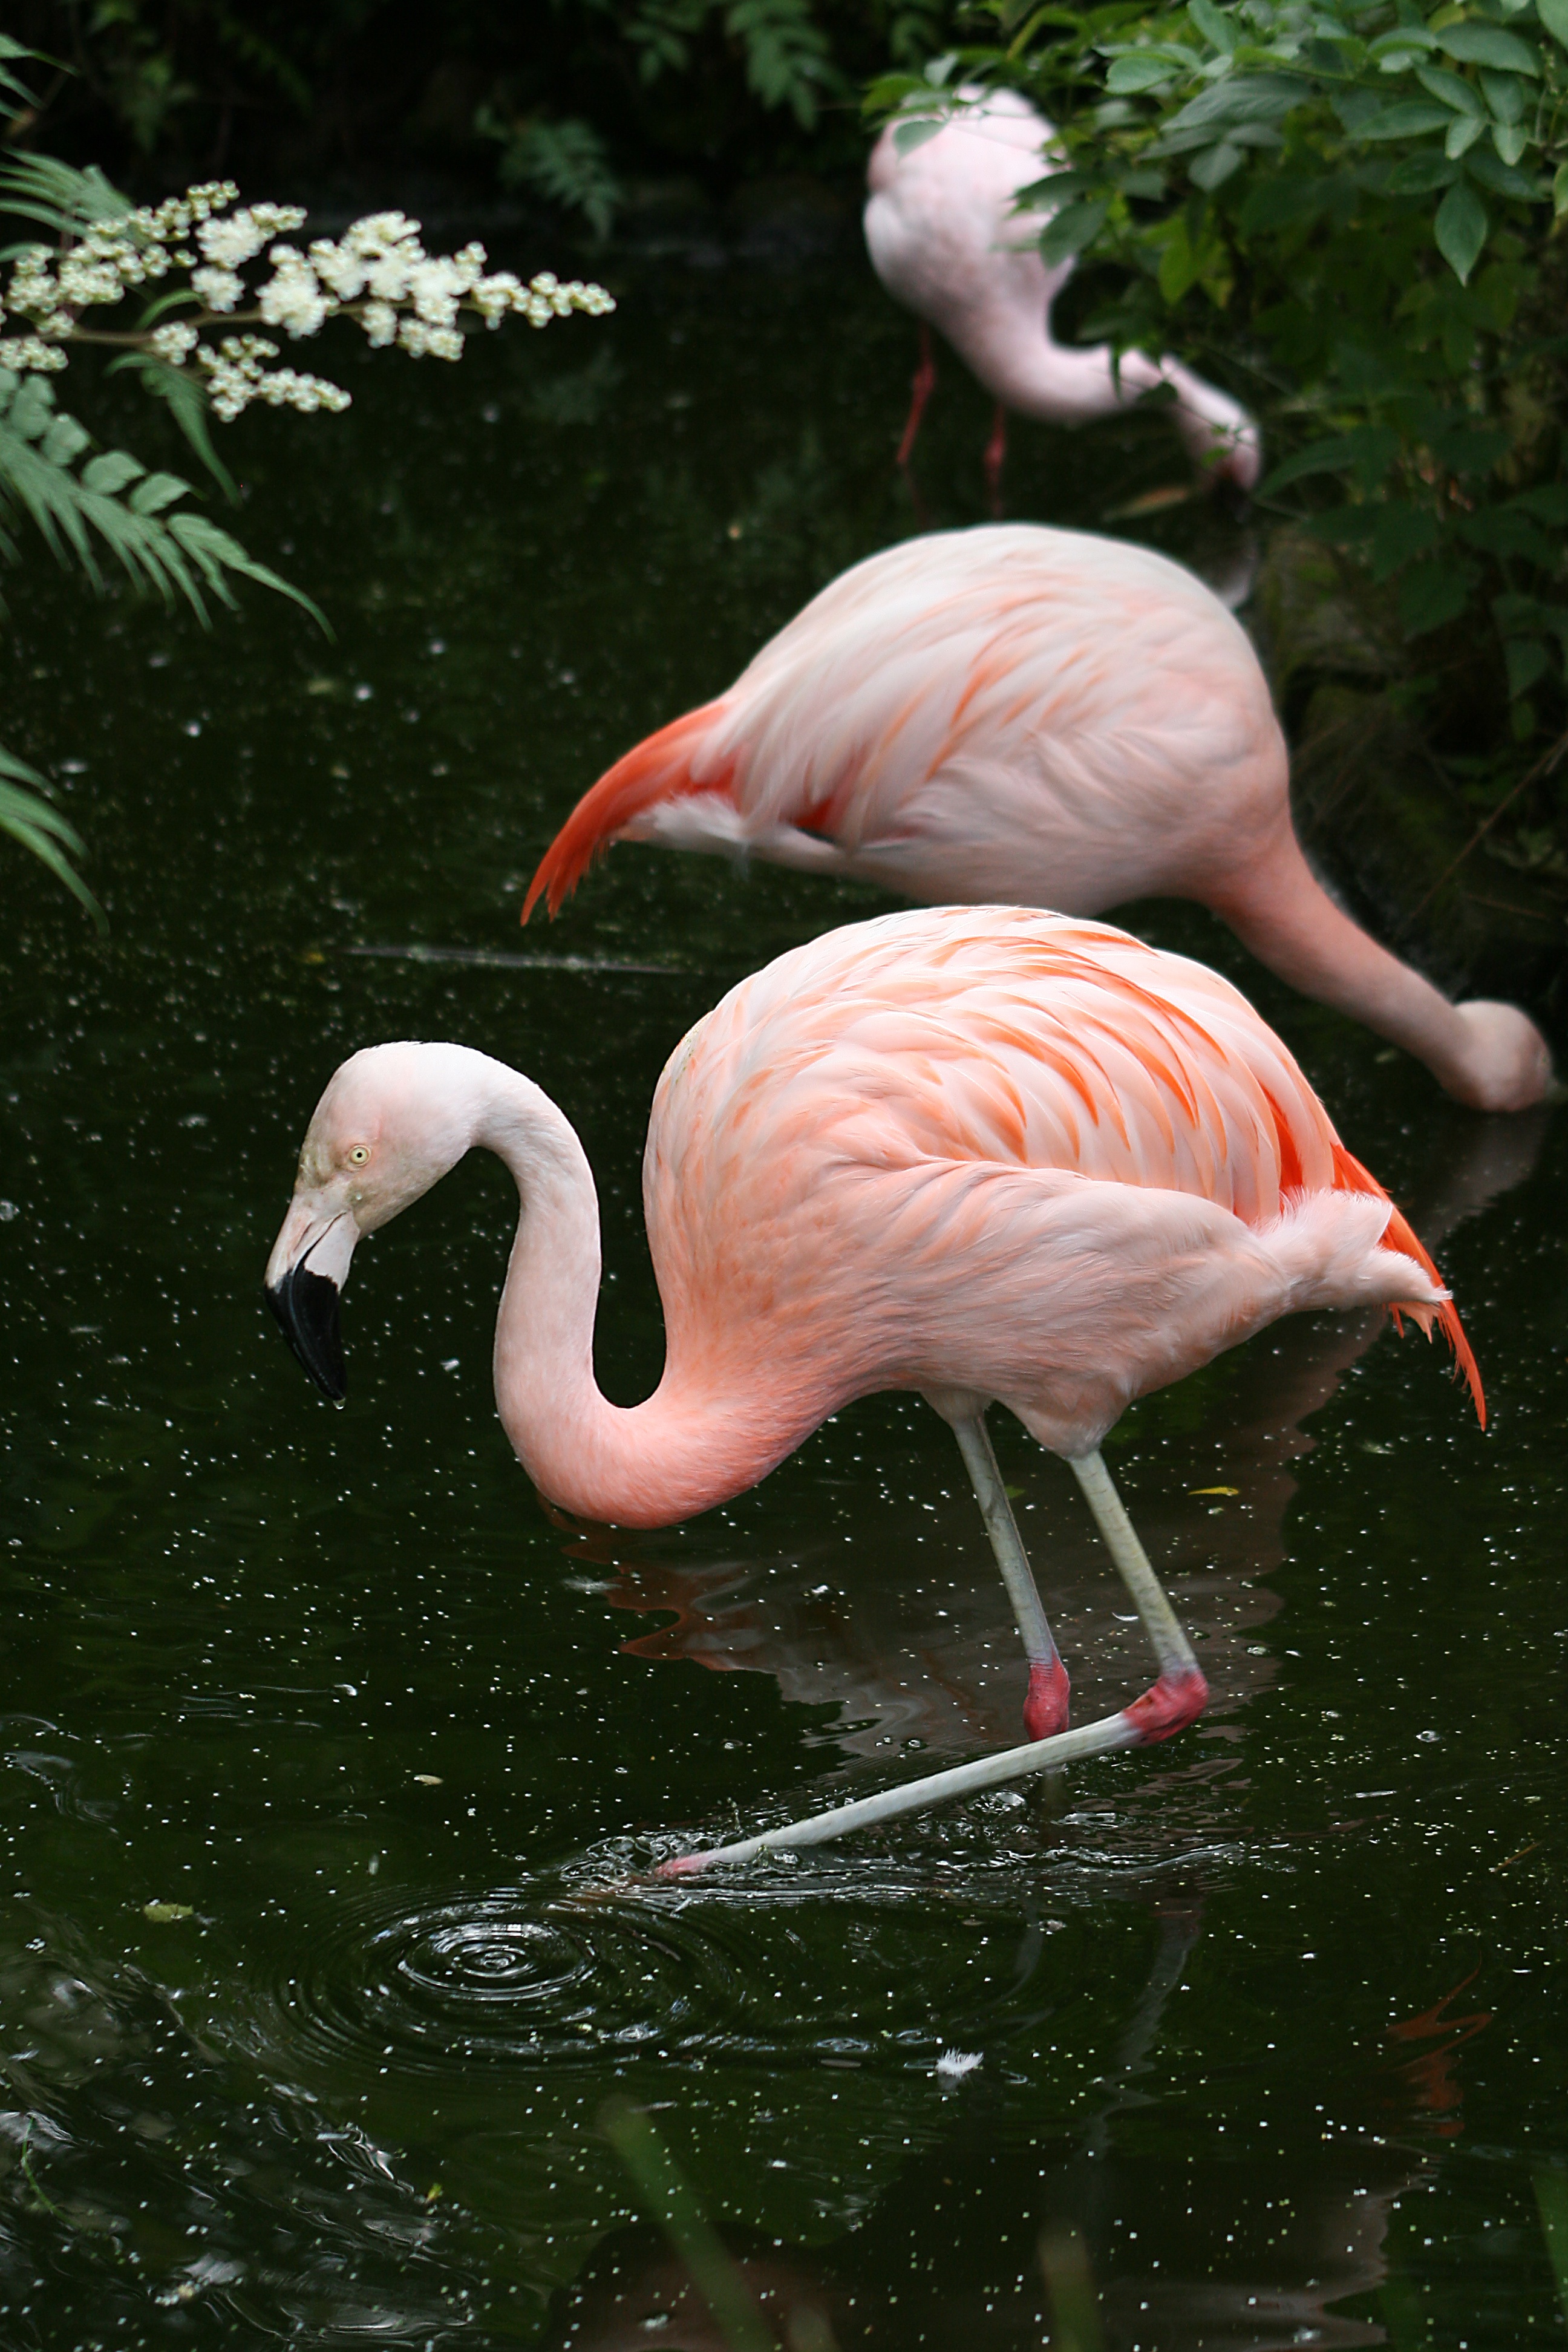
bird, zoo, beak, natural, fauna, birds, flamingo, vertebrate, water bird